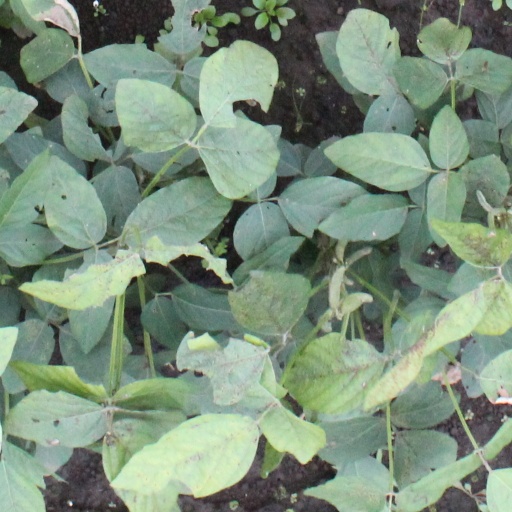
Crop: soybean